Morecambe (play)

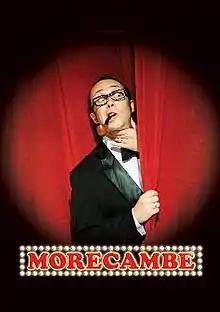

Morecambe is a play by Tim Whitnall which celebrates the life of Eric Morecambe and is based on his life in the entertainment industry.